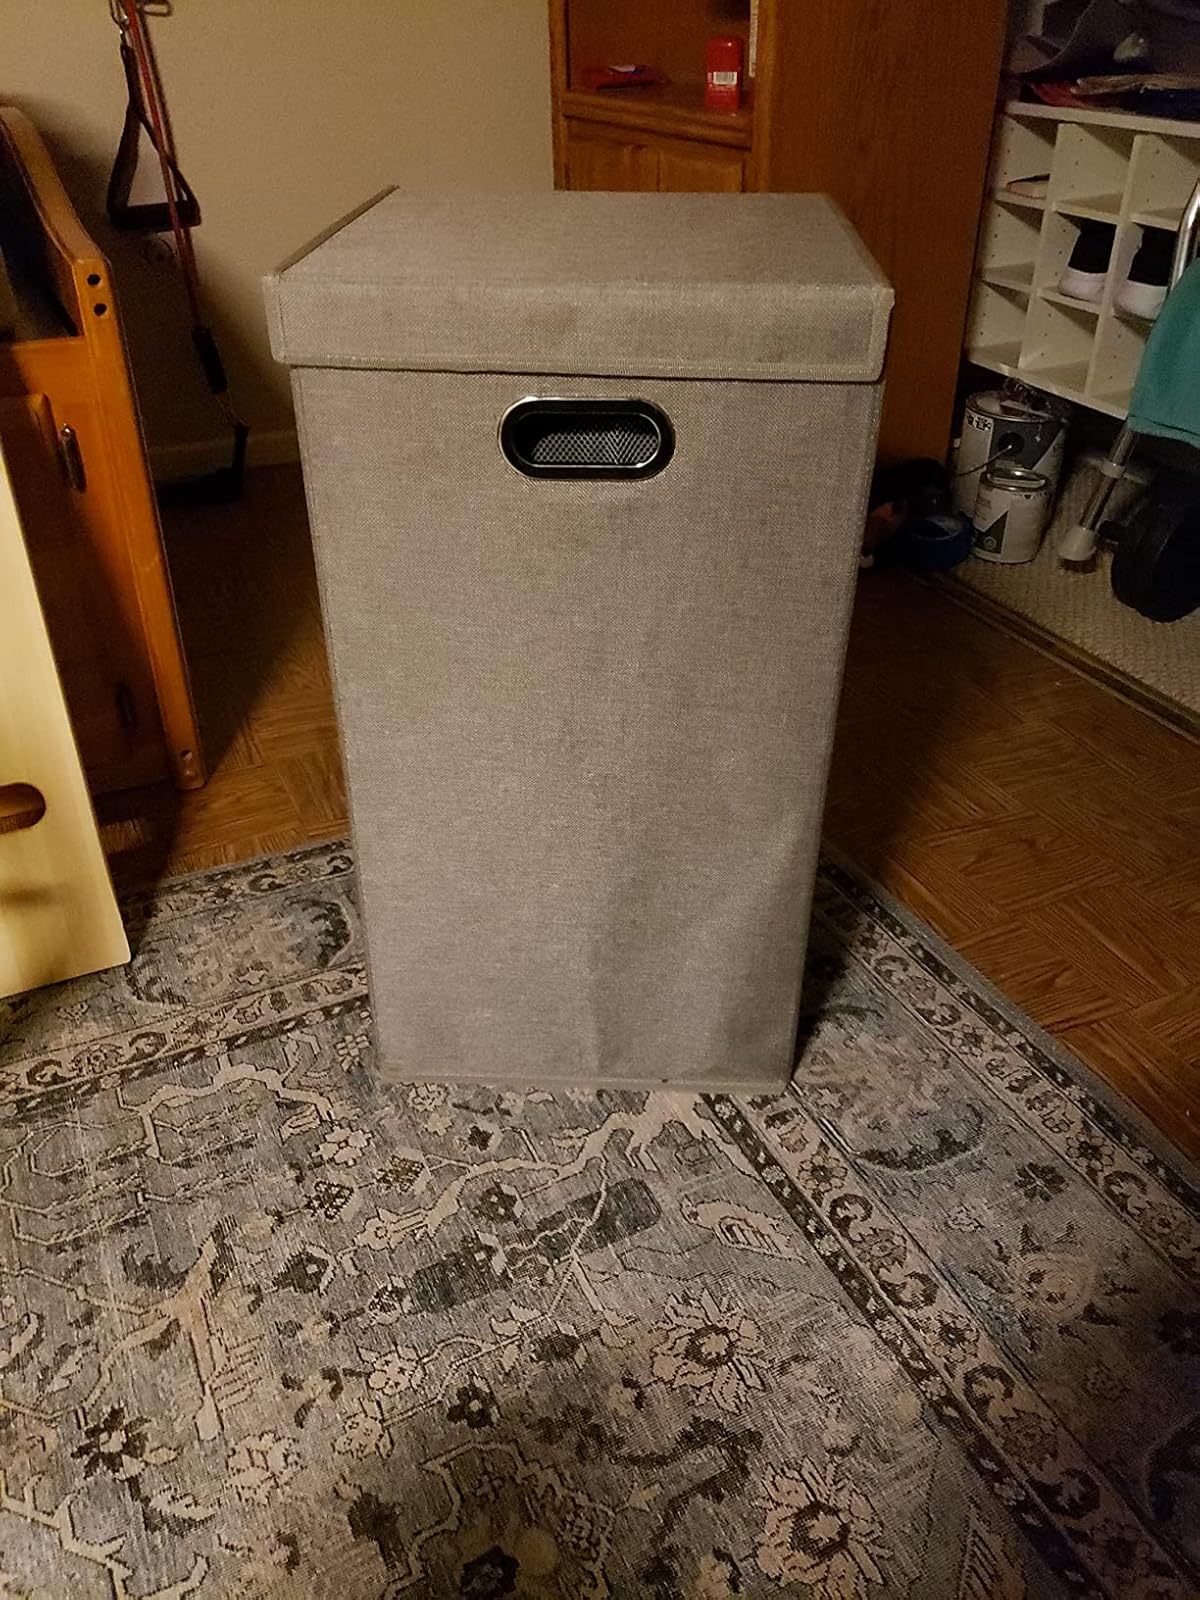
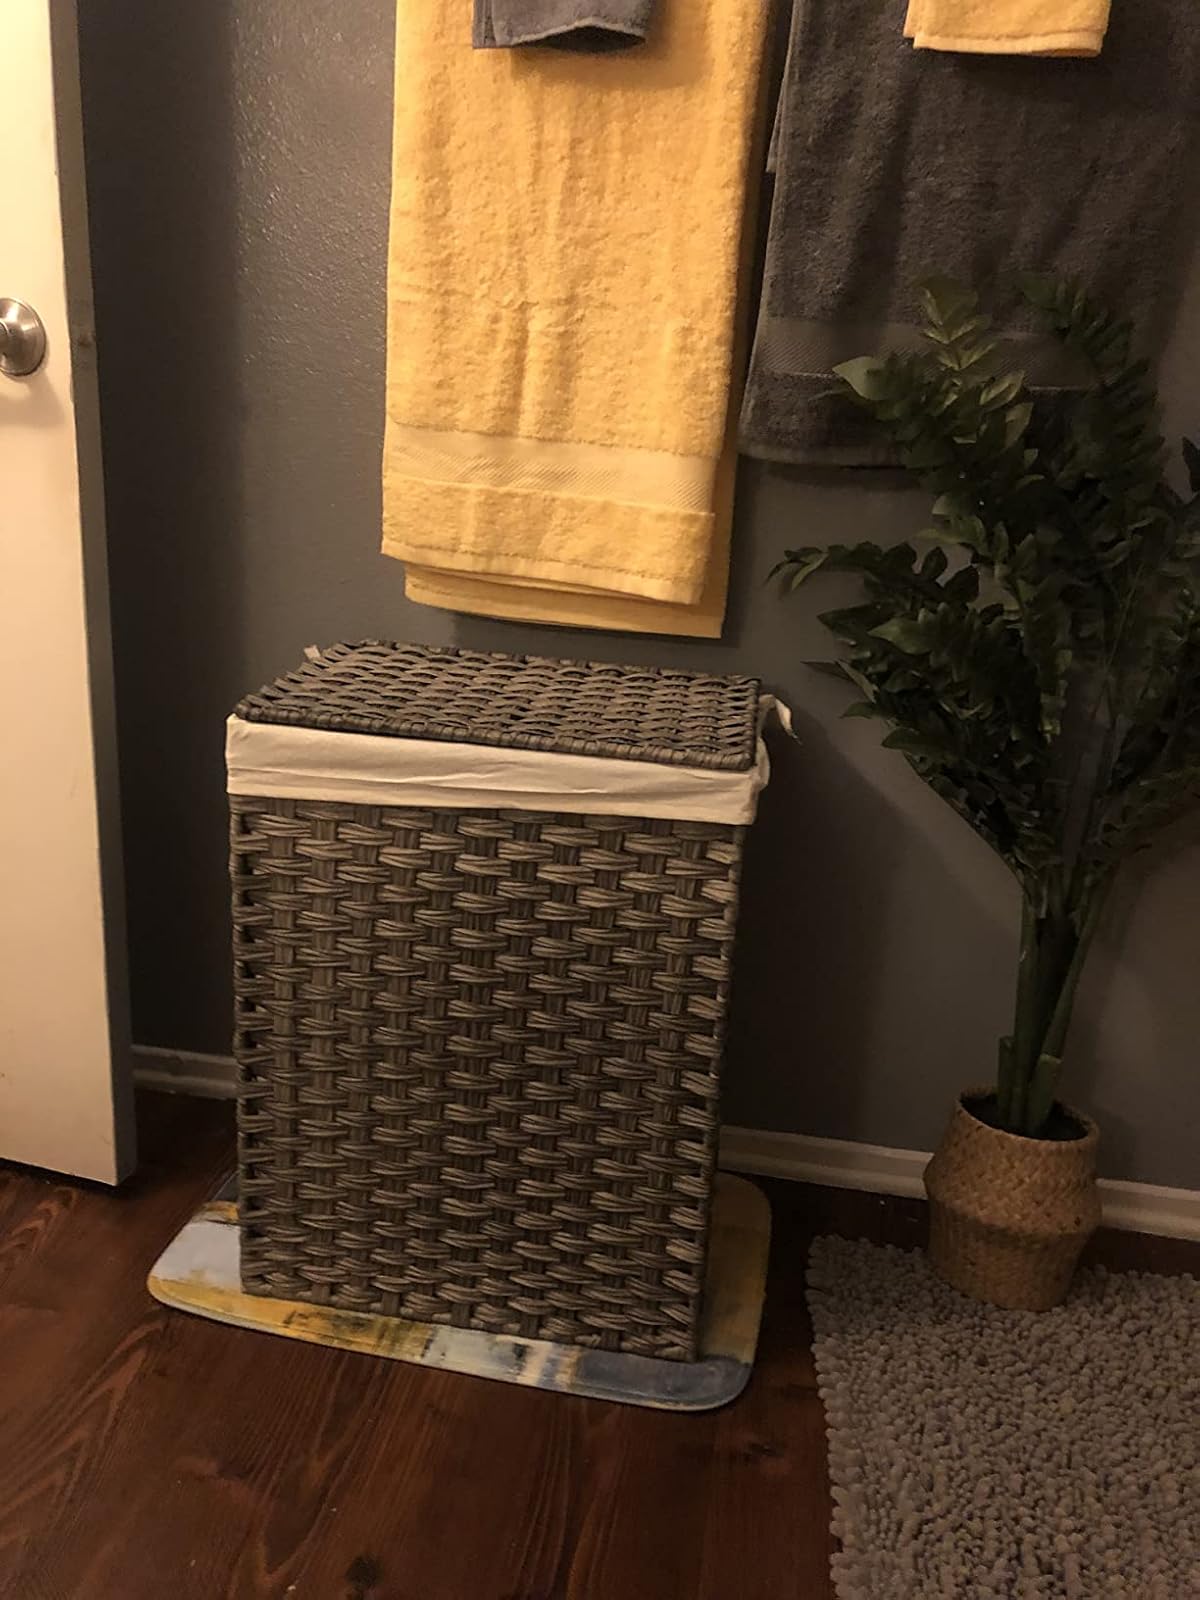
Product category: items_hamper
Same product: no